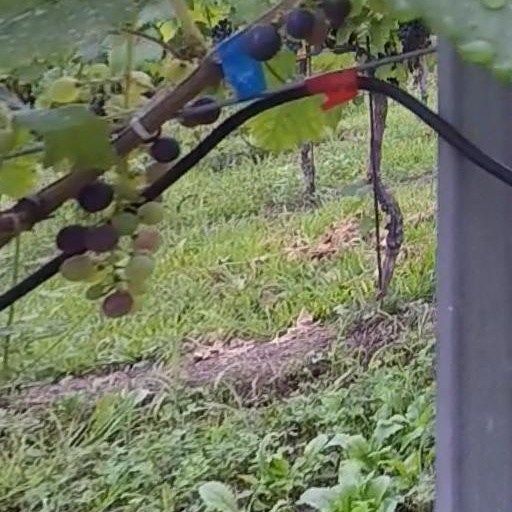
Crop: grape